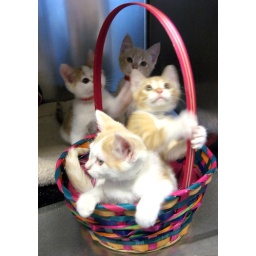
(7633creamsiclesistersinfrontbrothersinback) 4 Kittens, 2 in a basket and 2 in a bed